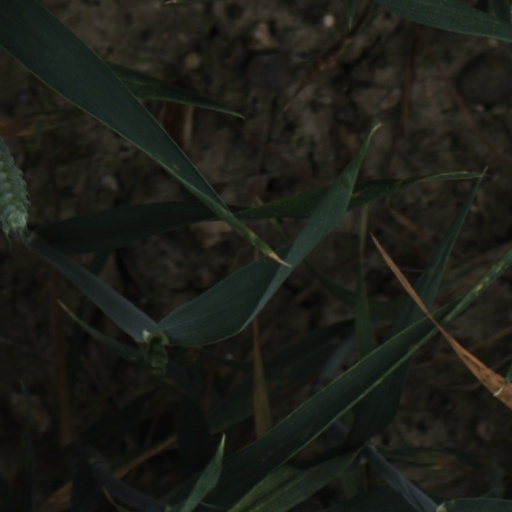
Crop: wheat